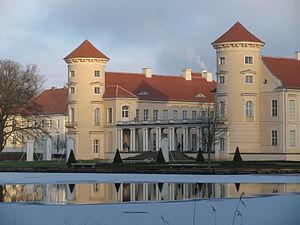
Rheinsberg est une ville allemande de l'arrondissement de Prignitz-de-l'Est-Ruppin, en Brandebourg, située sur une rivière appelée le Rhin, à 20 km au nord-est de Neuruppin et 75 km au nord-ouest de Berlin.